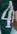
Number: 4